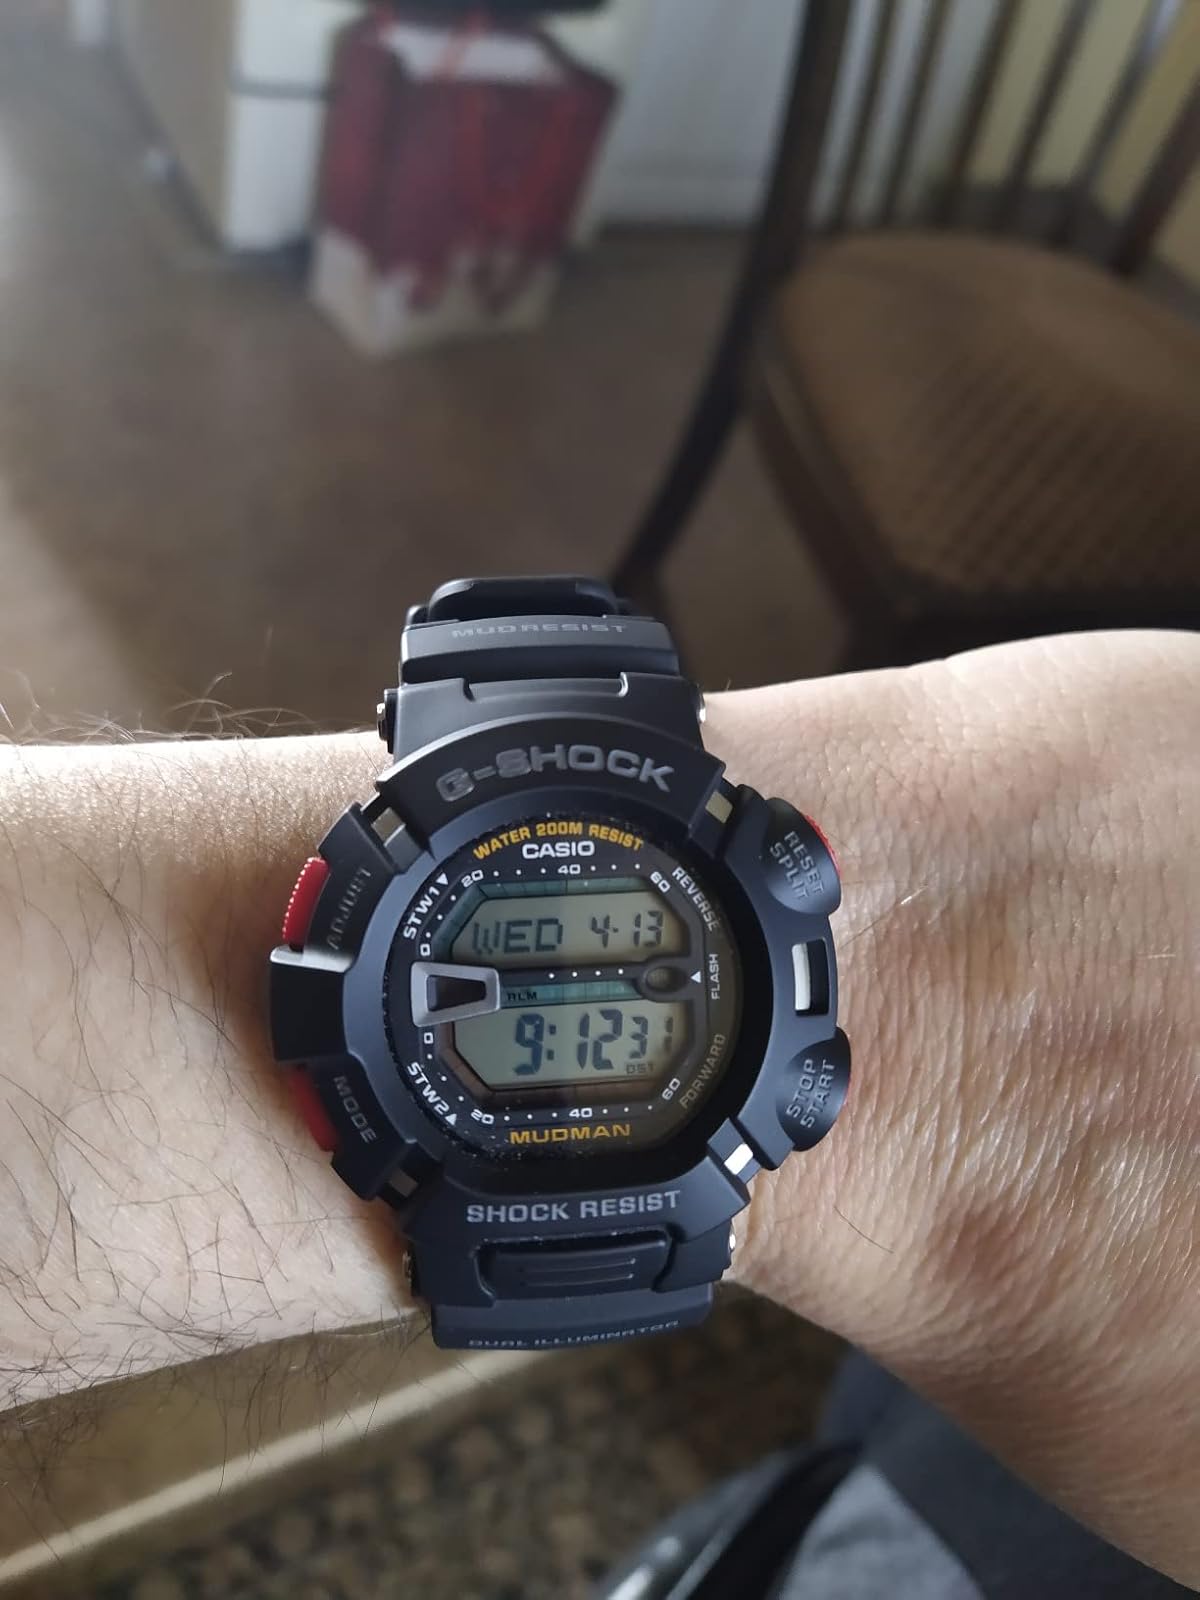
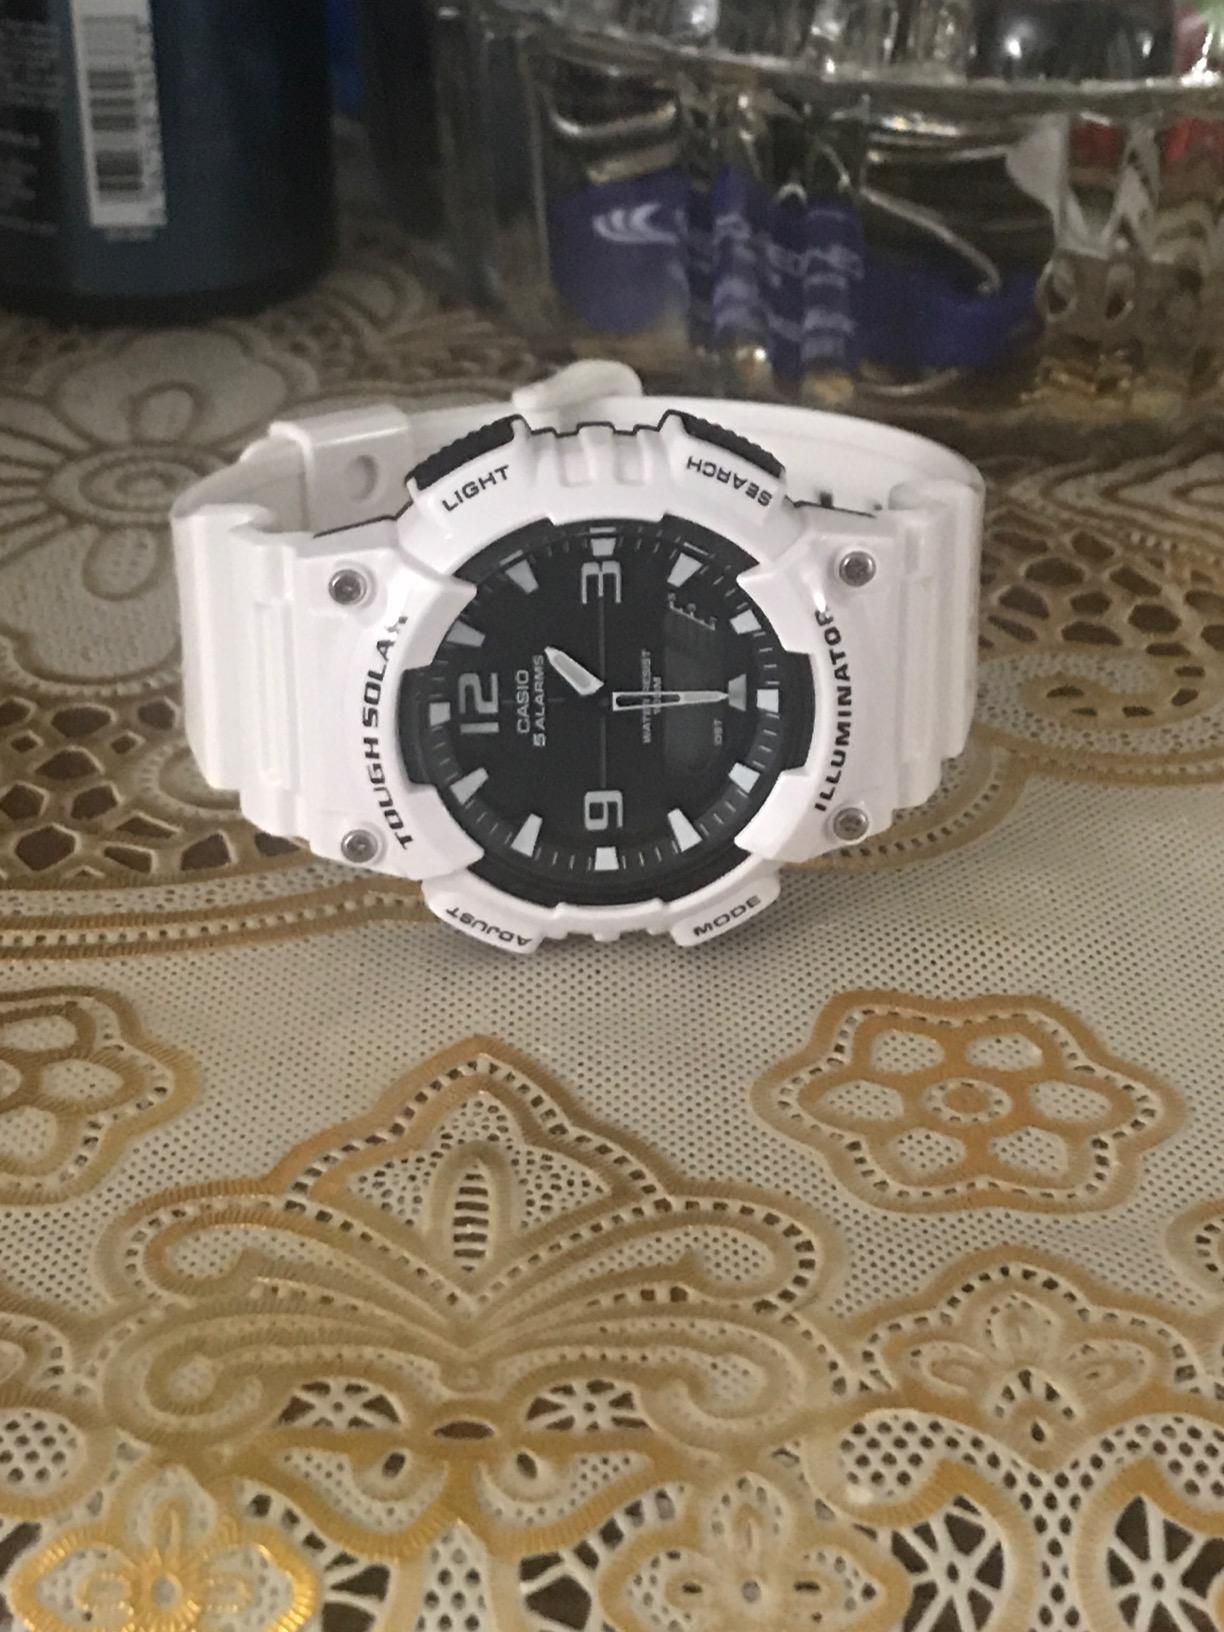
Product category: accessories_watch
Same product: no